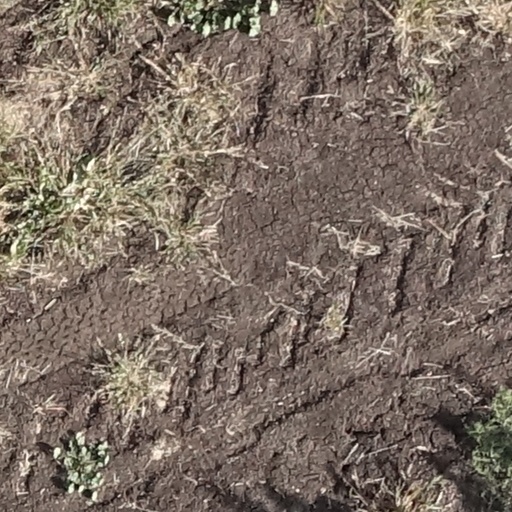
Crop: sorghum